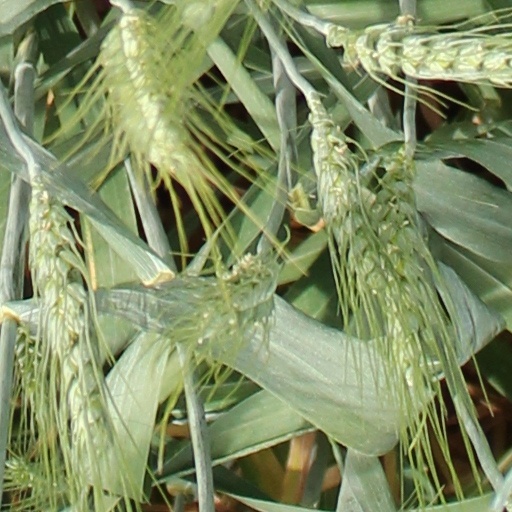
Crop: wheat